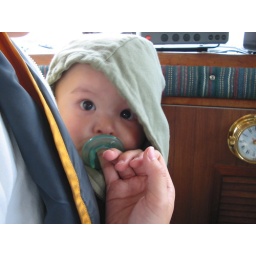
There is a fine line between fishing and standing in a boat holding a pole.